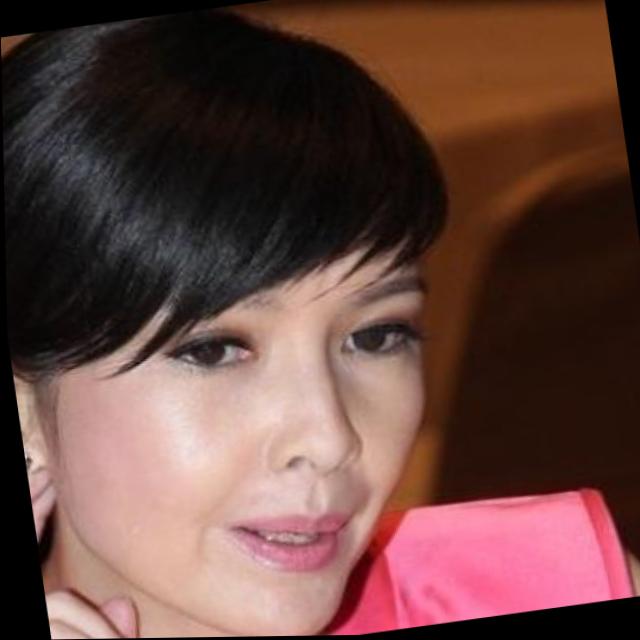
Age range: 45-64